Tuba-Zangariyye

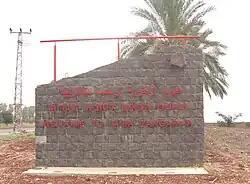
Sign at the entrance of Tuba-Zangariya

In October 2011, one of the town mosques was torched in what was presumed to be a 'price tag' operation. The attack shocked Israelis, as many Bedouins, including those from this village, serve in the Israel Defense Forces. Israeli President Shimon Peres denounced the attack, saying that "It is unconscionable that a Jew would harm something that is holy to another religion ... We will not allow extremists and criminals to undercut the need to live together equally in equality and mutual respect."